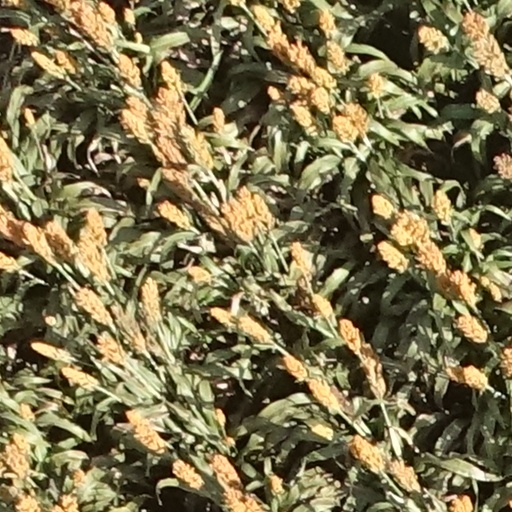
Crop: sorghum